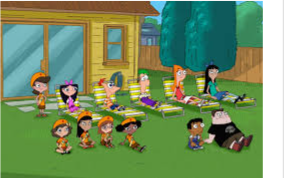
Portrait style: Cartoon Portrait